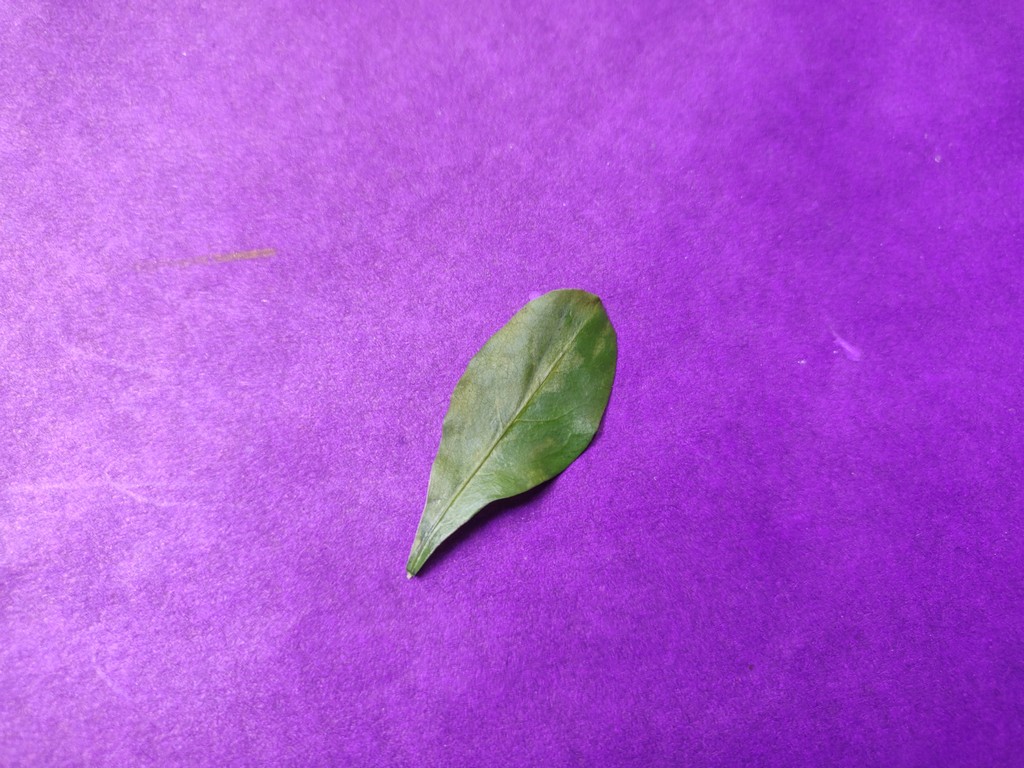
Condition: Healthy
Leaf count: single
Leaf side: back